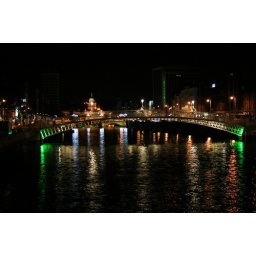
Ha'penny bridge crossing the river Liffey in Dublin city centre